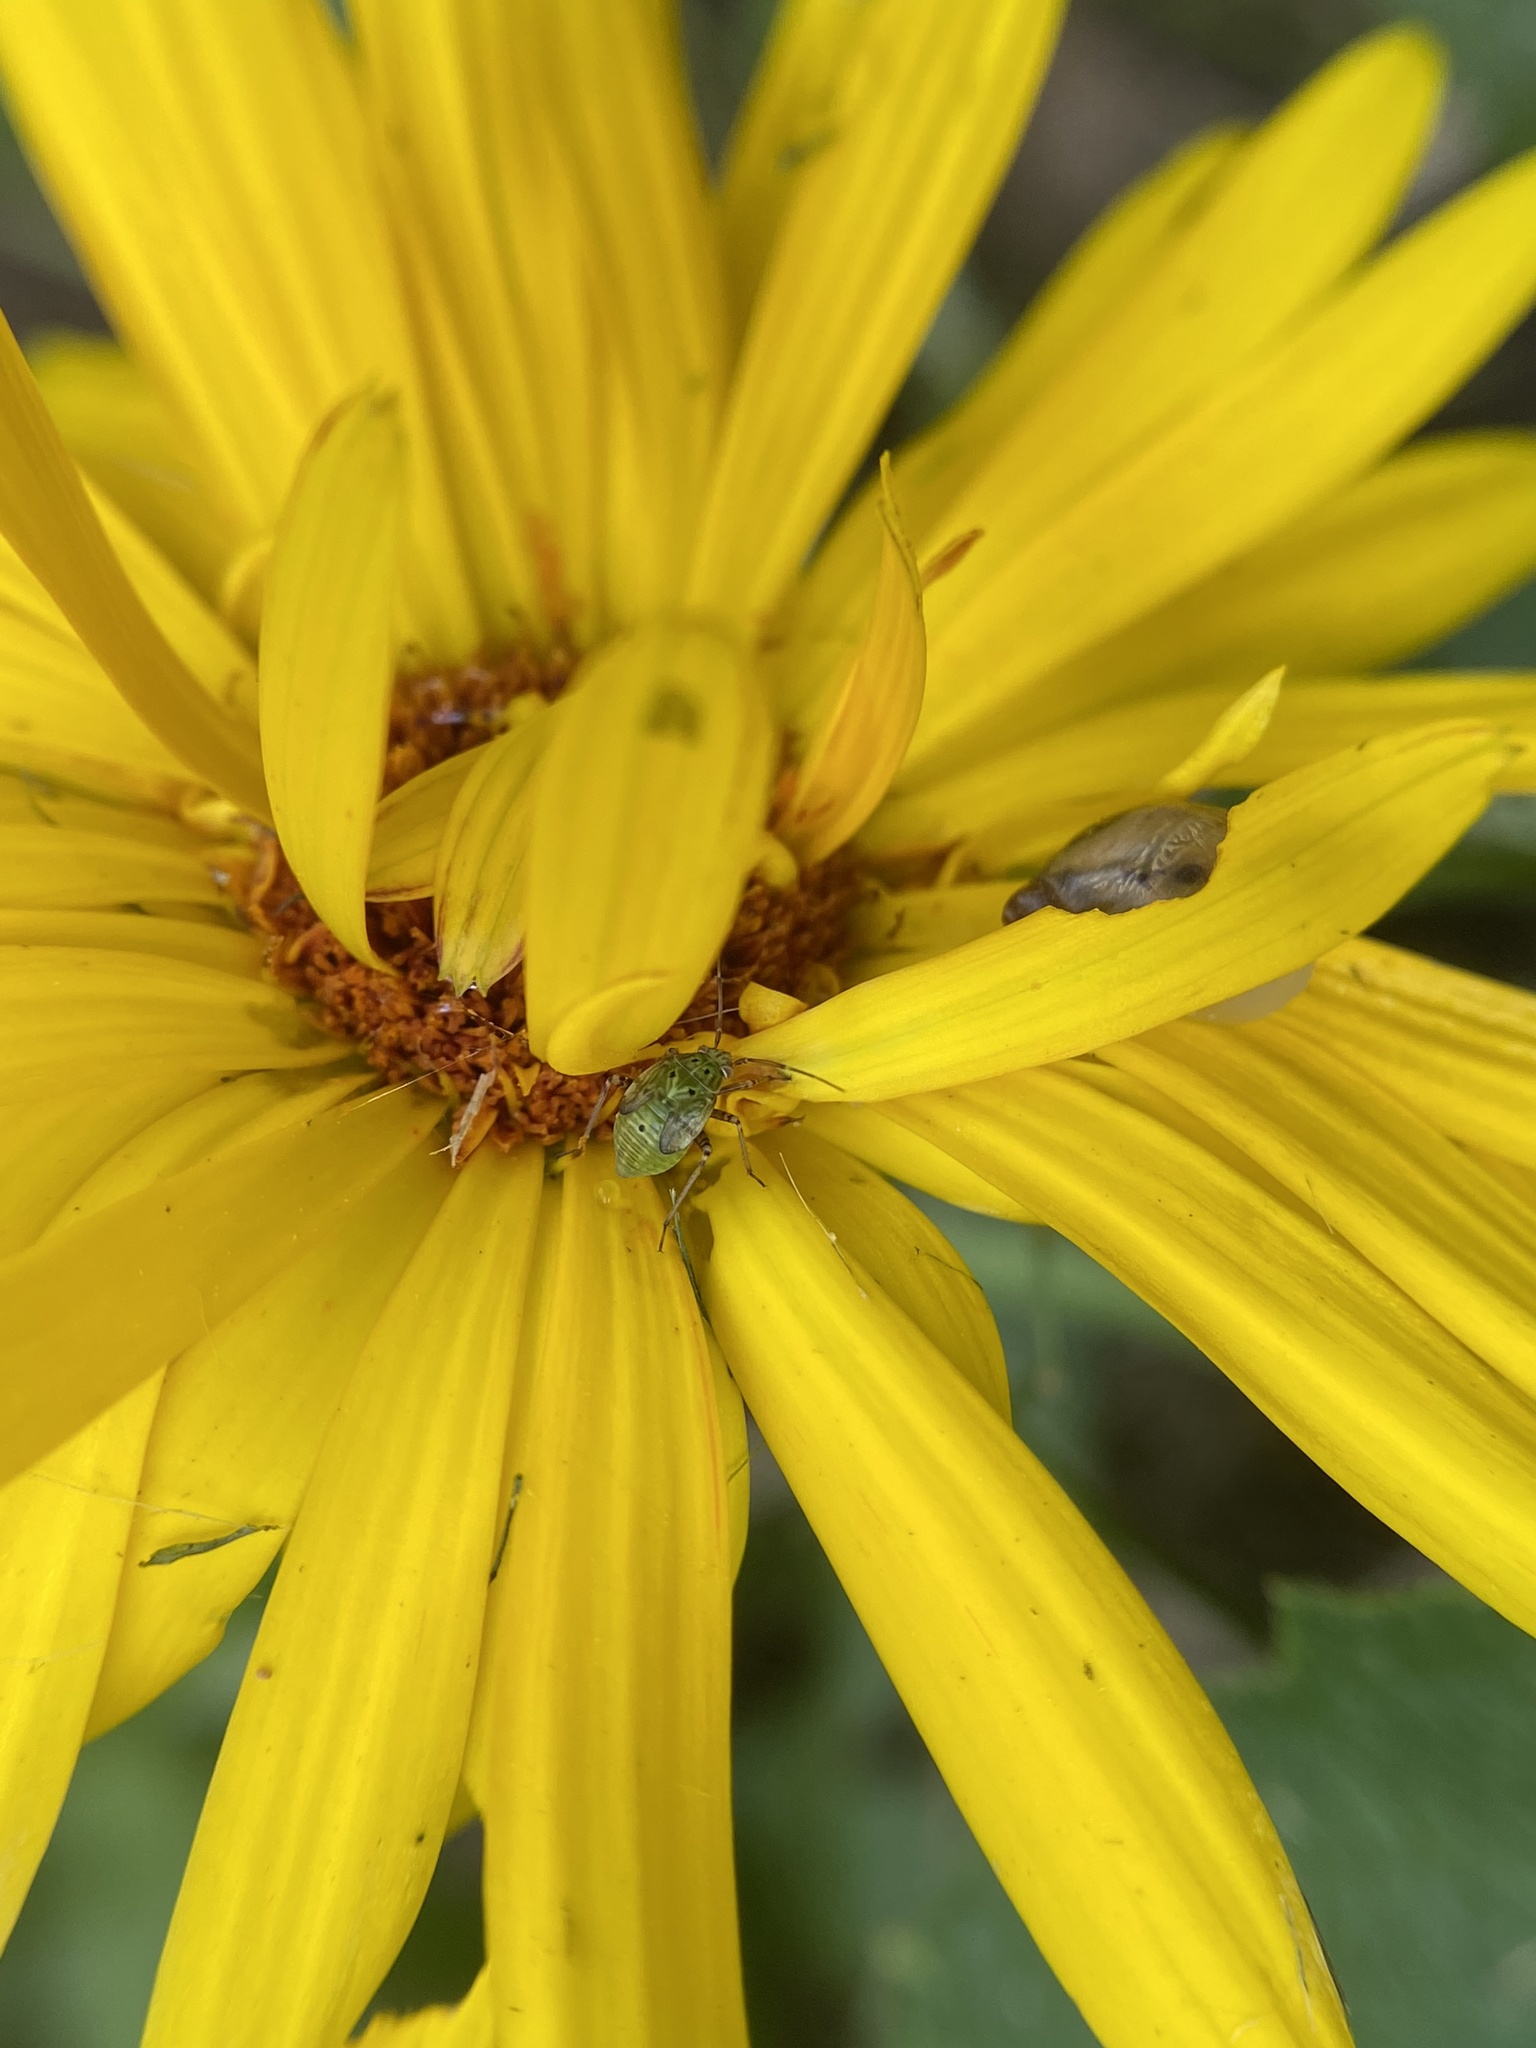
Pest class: lygus_bug